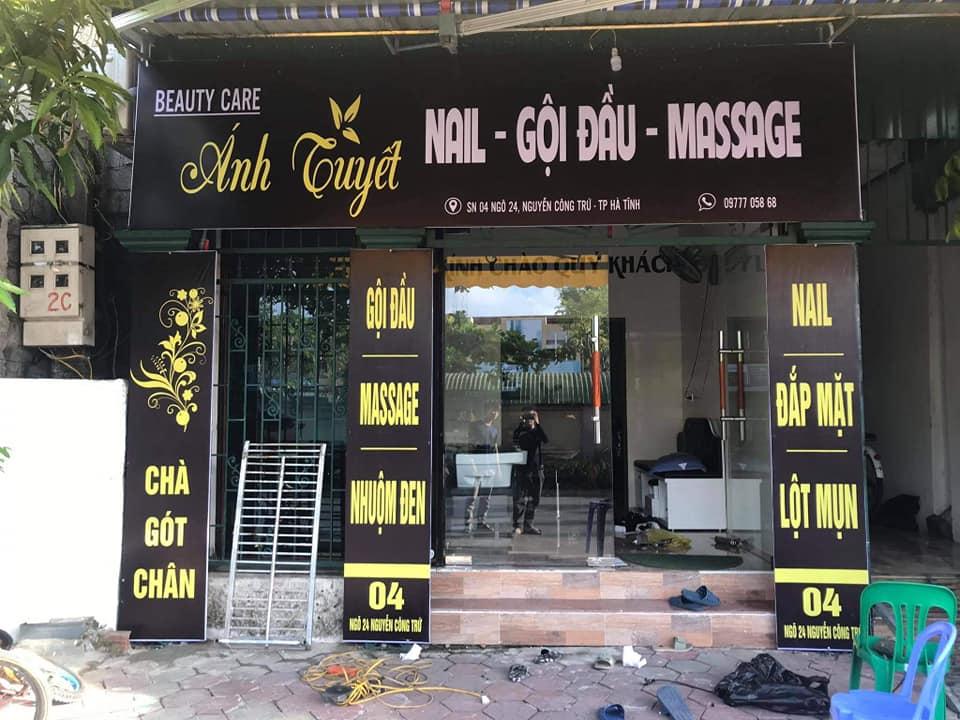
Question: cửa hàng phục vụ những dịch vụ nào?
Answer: cửa hàng phục vụ dịch vụ làm nail, gội đầu và massage